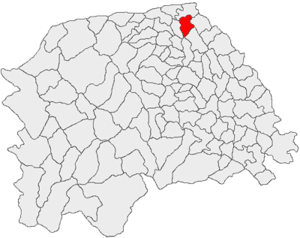
Bălcăuți est une commune de Roumanie, située dans le județ de Suceava.